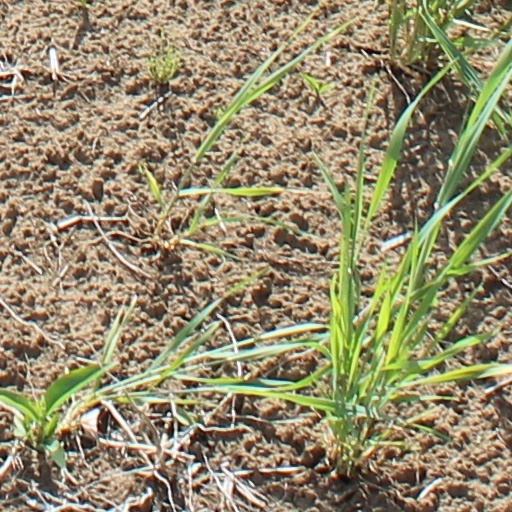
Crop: wheat